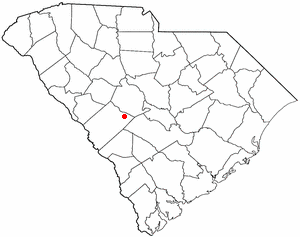
Wagener est une ville du comté d'Aiken, en Caroline du Sud, États-Unis. La population est estimée à 797 habitants d'après le recensement des États-Unis de 2010.